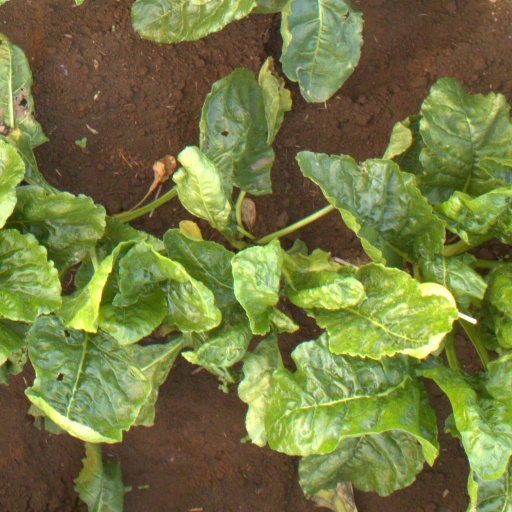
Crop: sugar beet